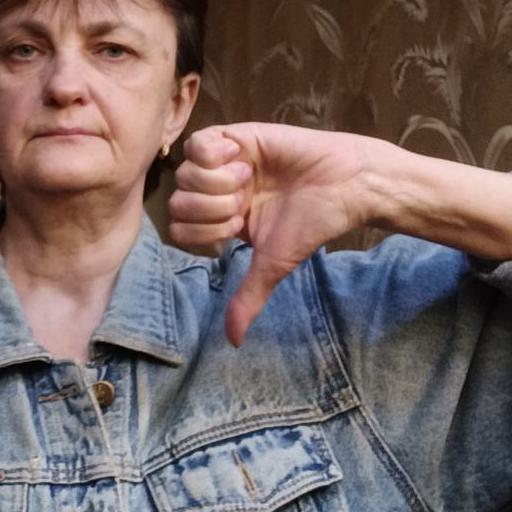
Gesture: dislike